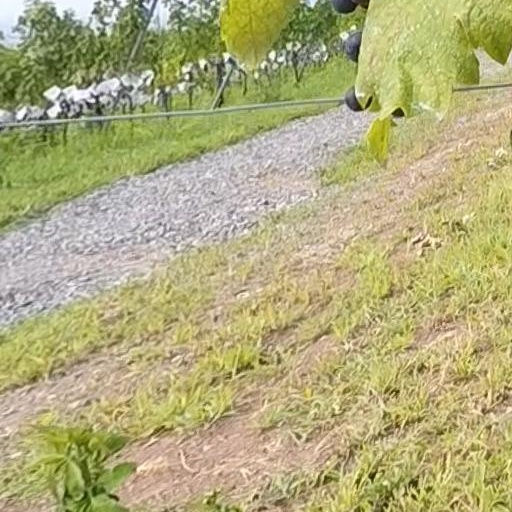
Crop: grape